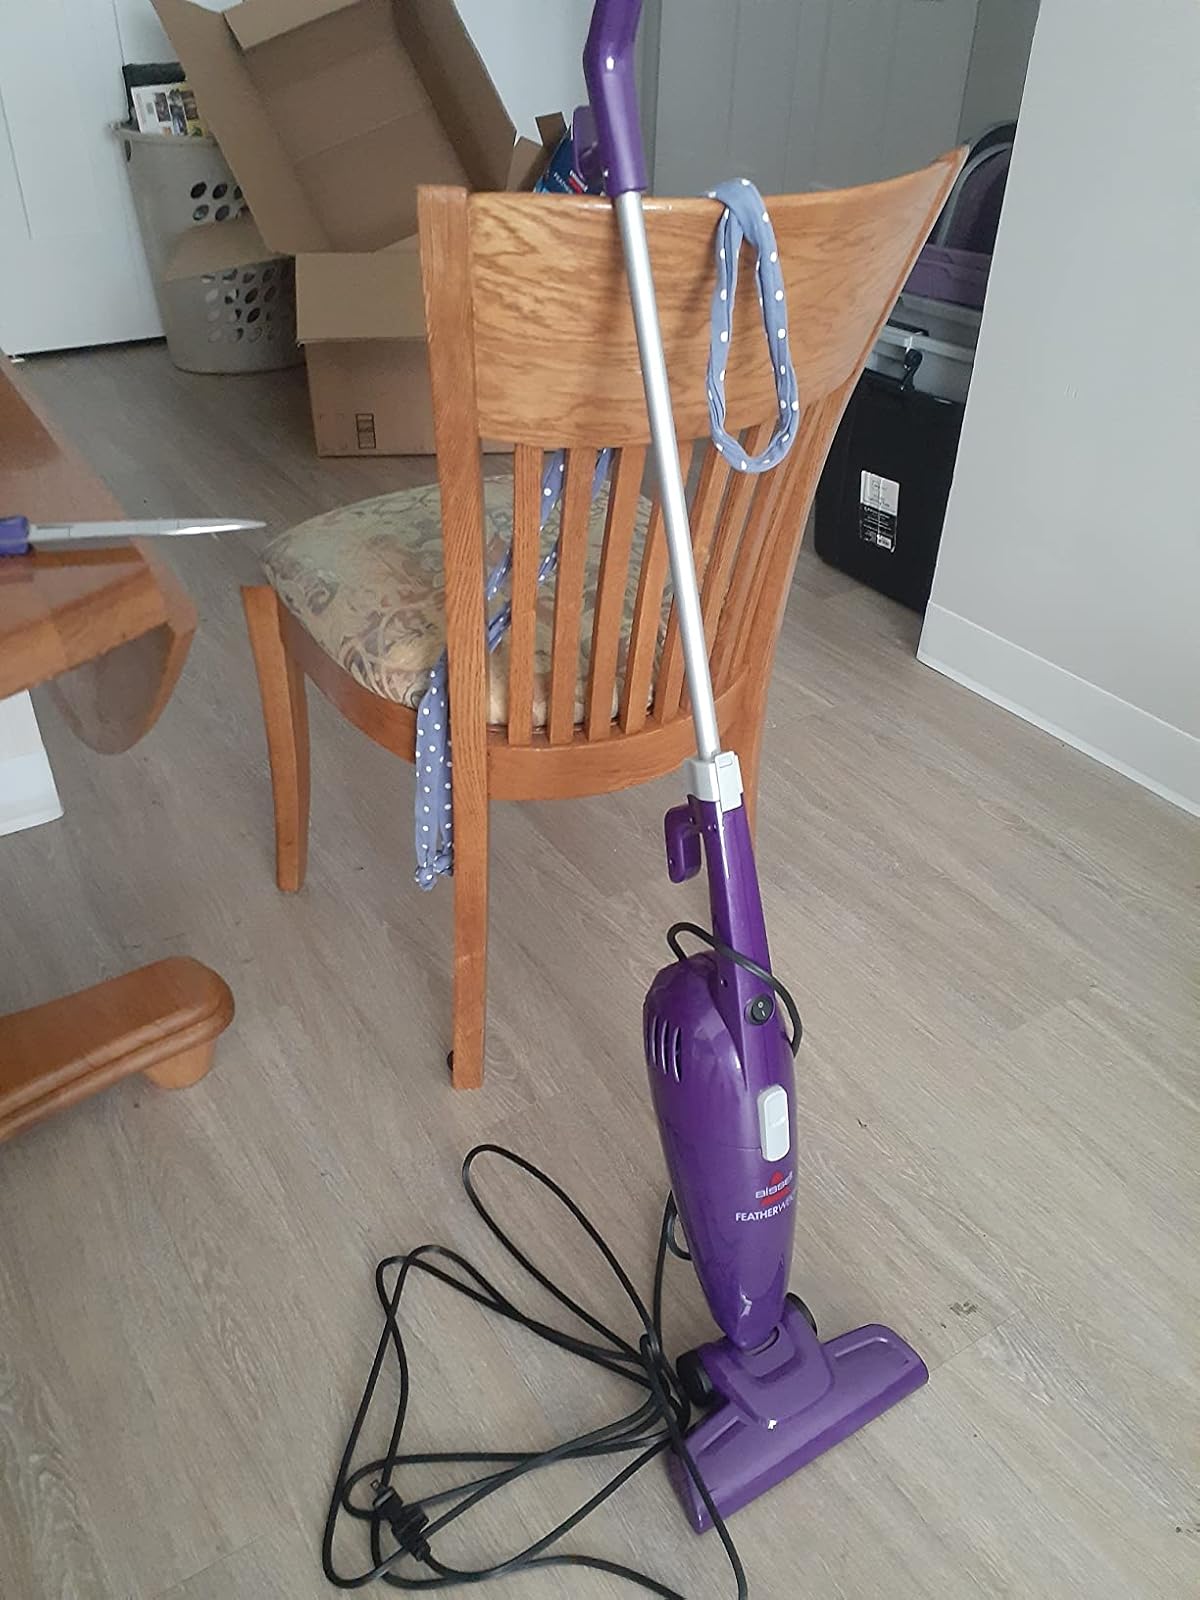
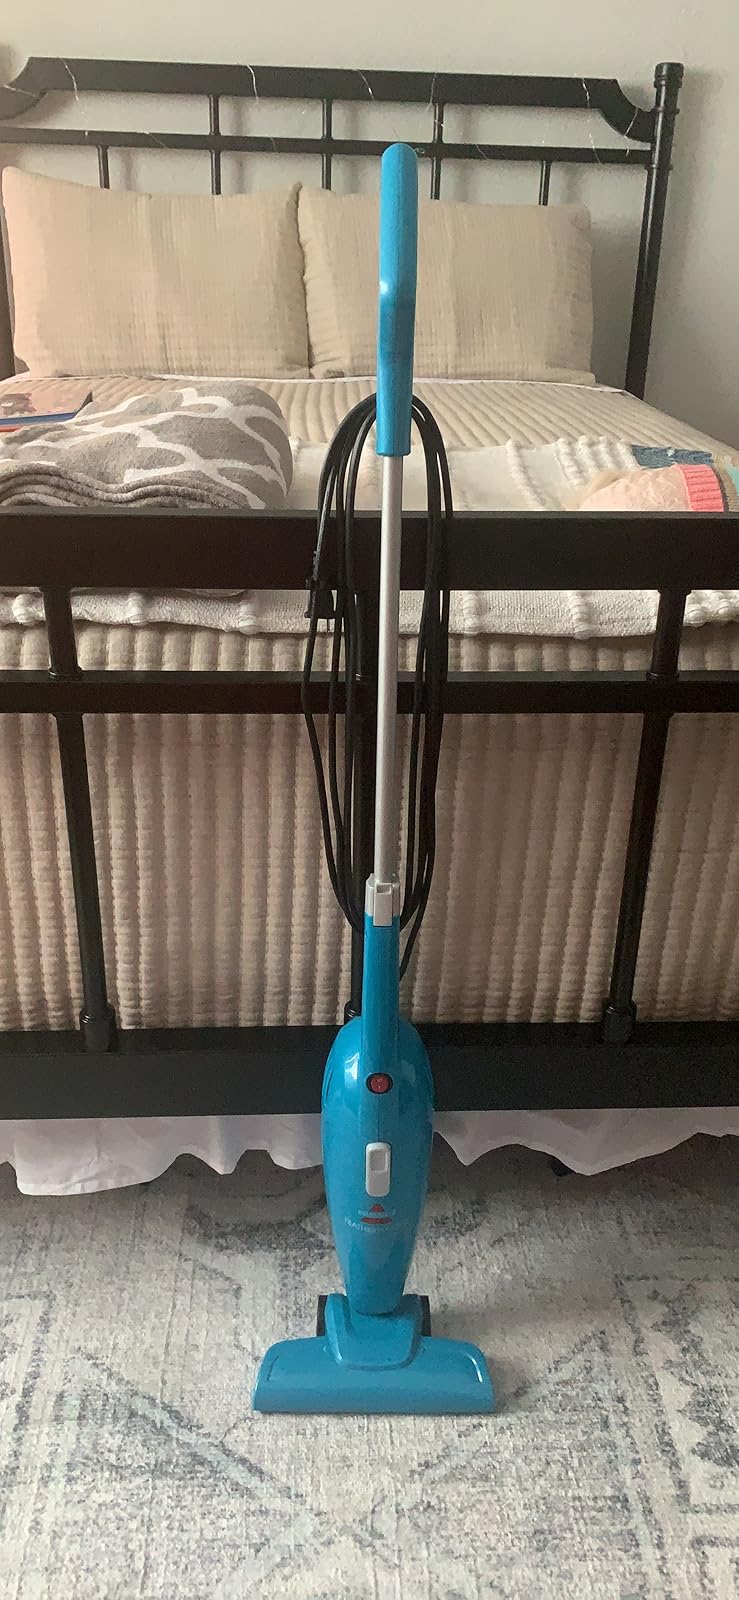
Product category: items_vacuum
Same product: no